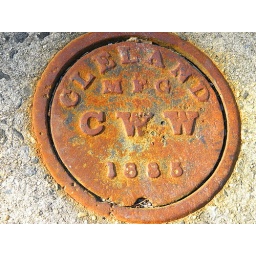
Cast iron water main valve cap in the ground from 1885. On Belmont St. Lynchburg, Va.